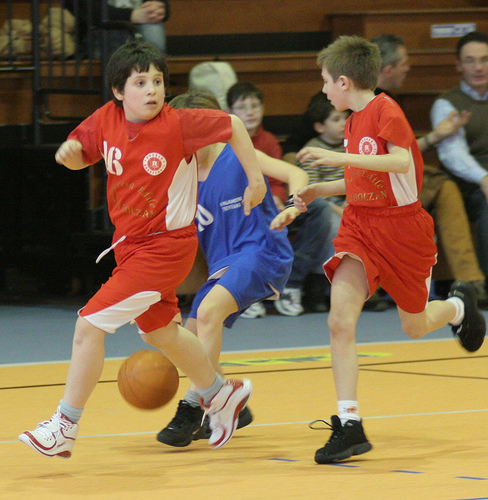
những cậu bé đang chơi bóng đá ở trong nhà